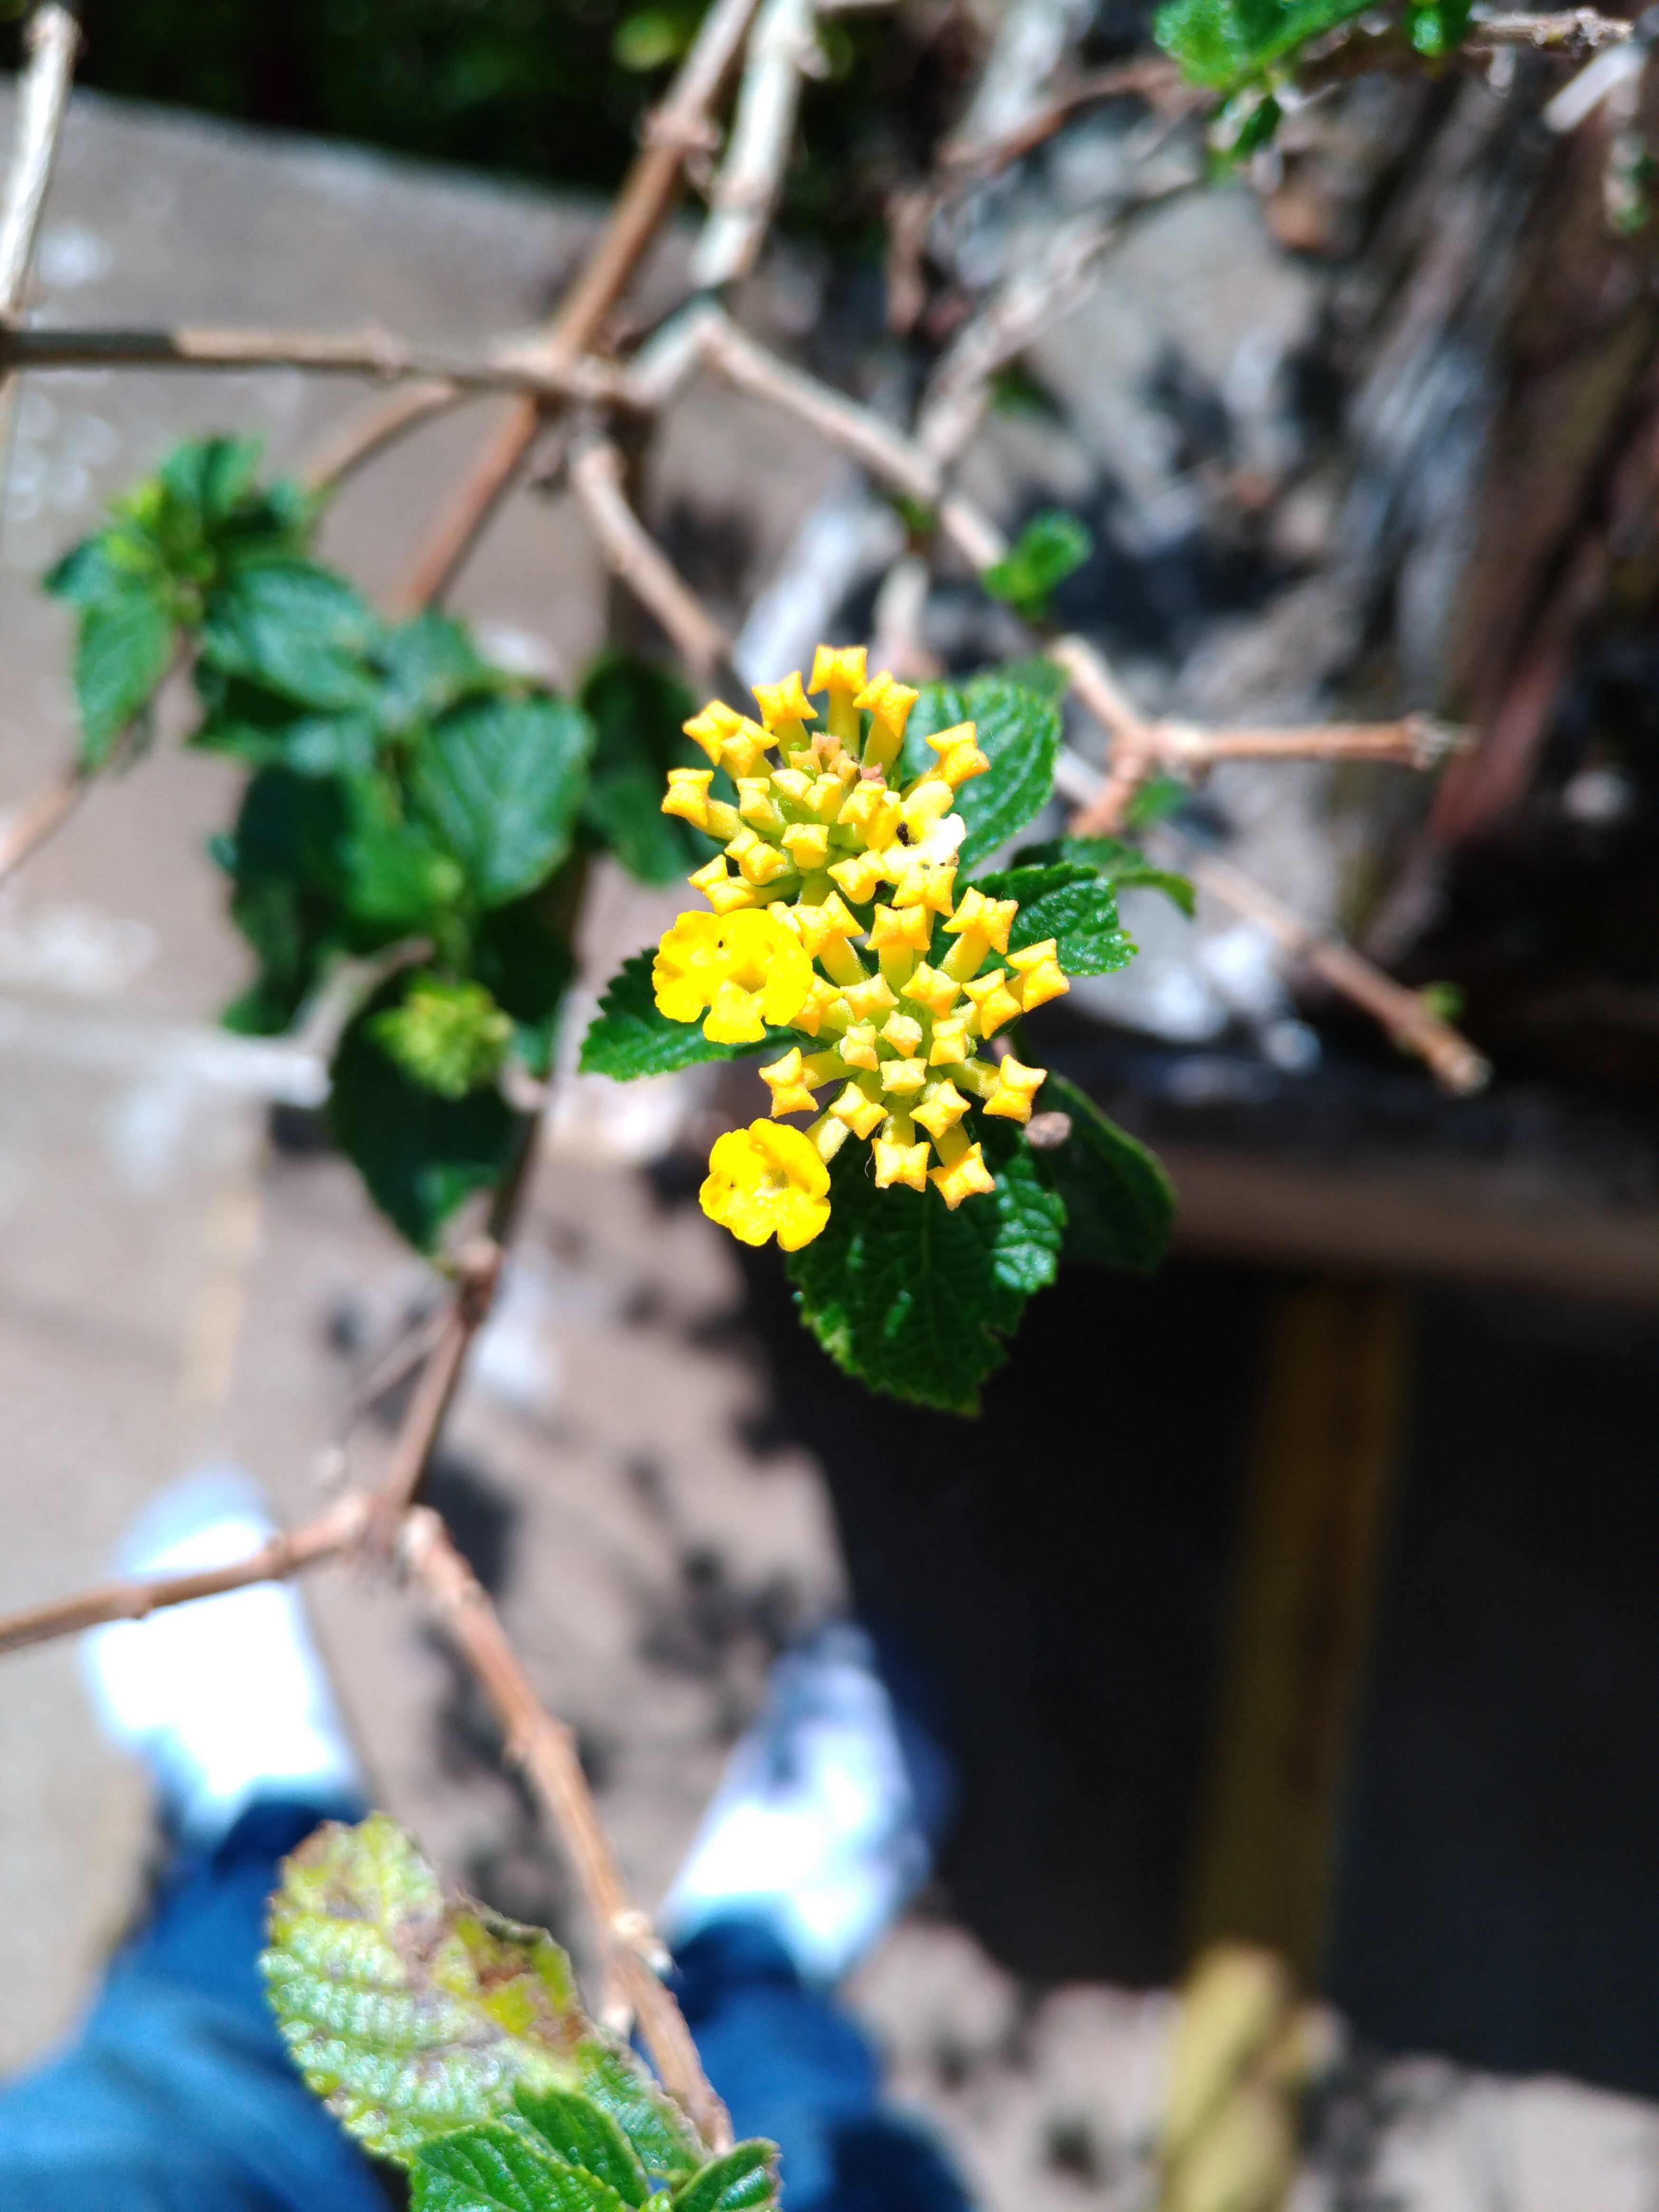
tree, branch, blossom, plant, leaf, flower, food, spring, green, produce, botany, garden, flora, wildflower, shrub, flowering plant, land plant